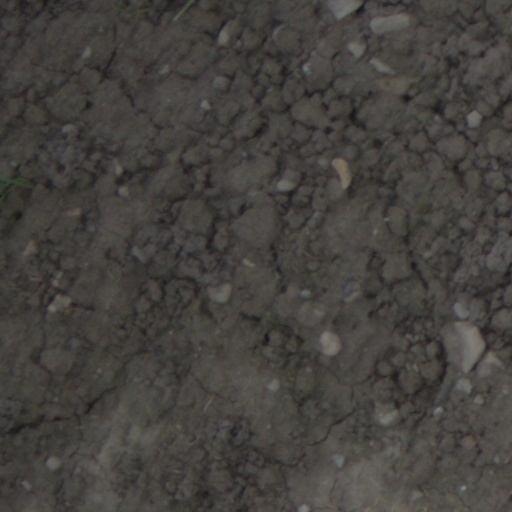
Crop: wheat